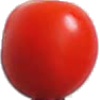
Label: Tomato Cherry Red 1